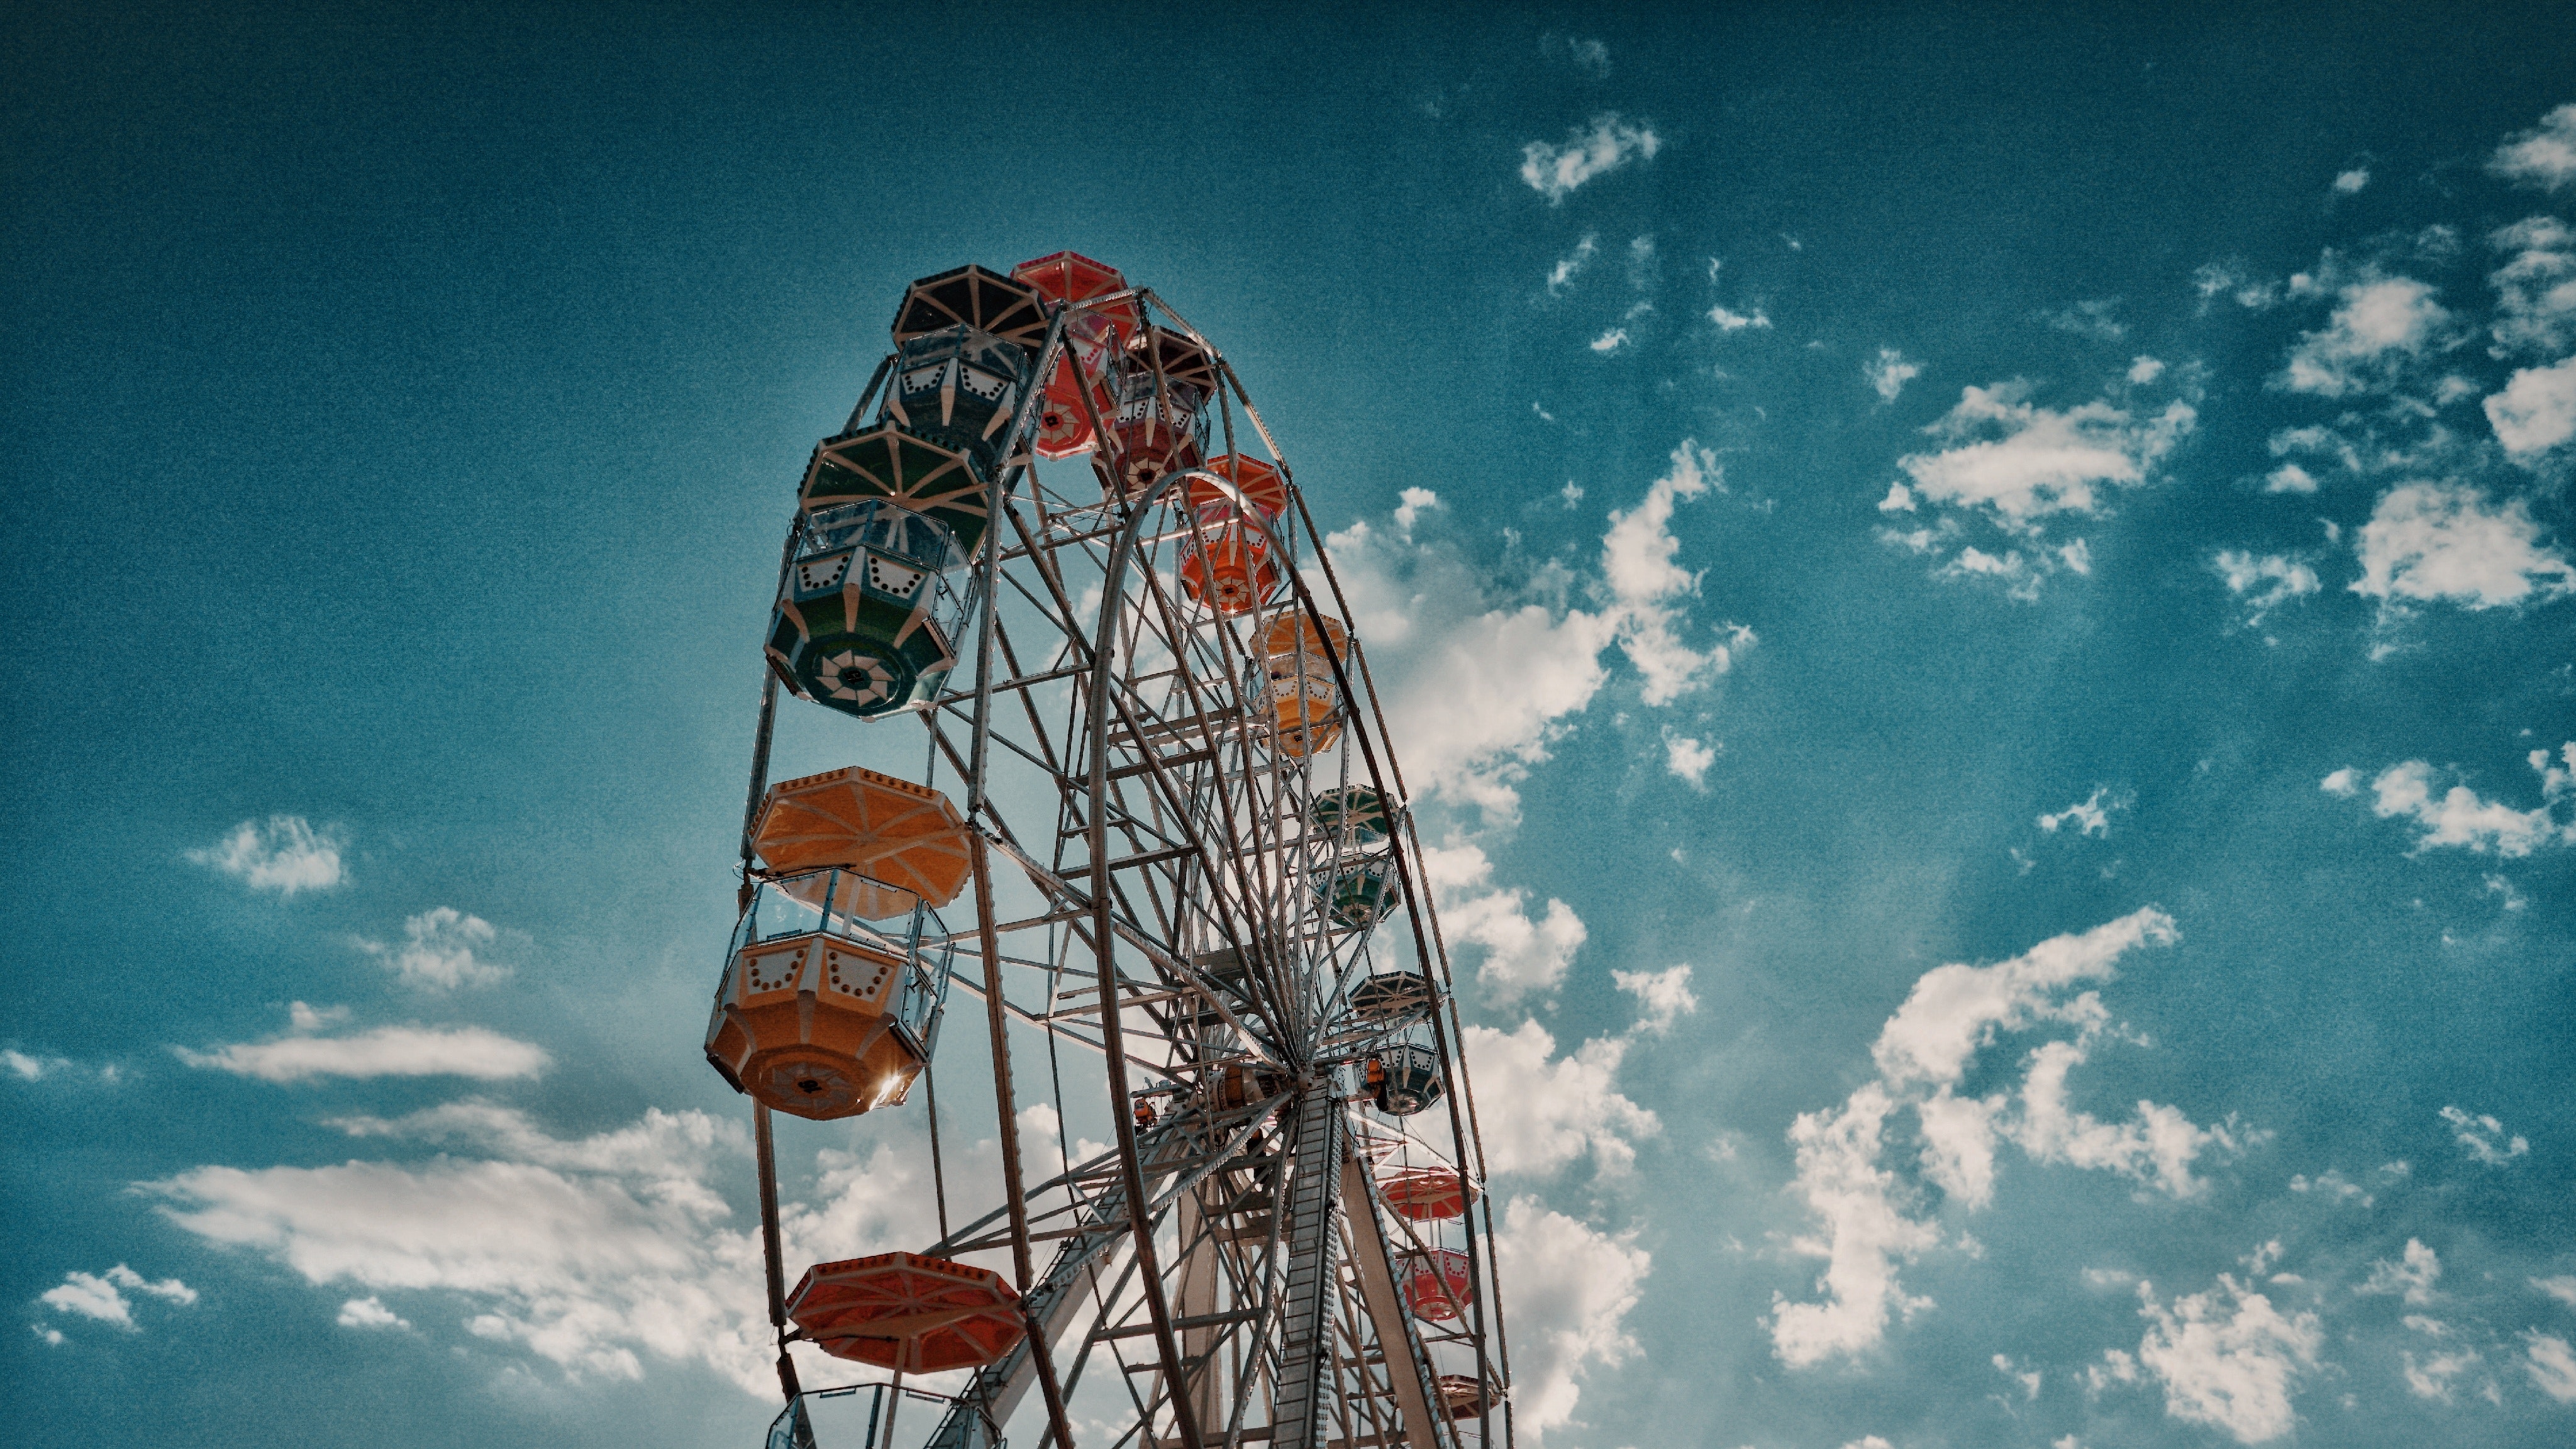
ferris wheel, sky, amusement ride, amusement park, tourist attraction, landmark, cloud, recreation, wheel, fun, nonbuilding structure, leisure, park